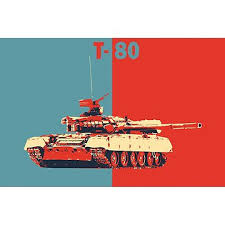
Label: T-80